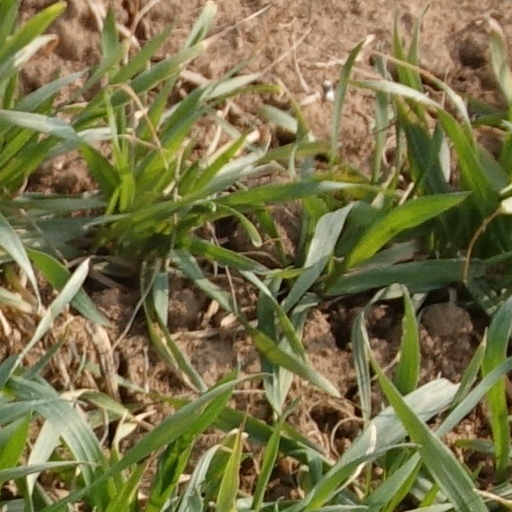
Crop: wheat